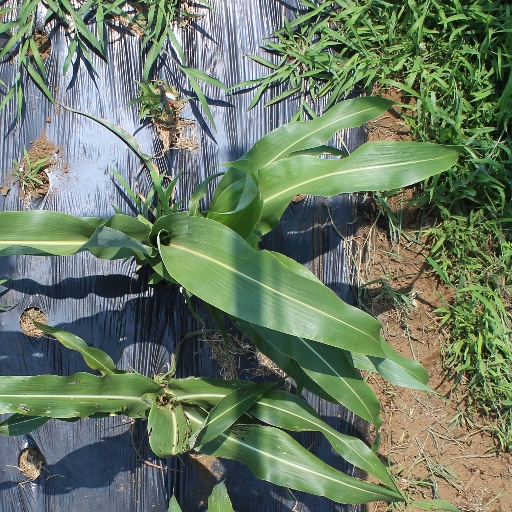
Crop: sorghum